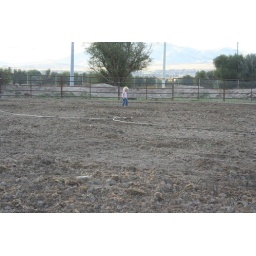
This cute little girl was walking around the horse stables barefoot!! Daring young thing.